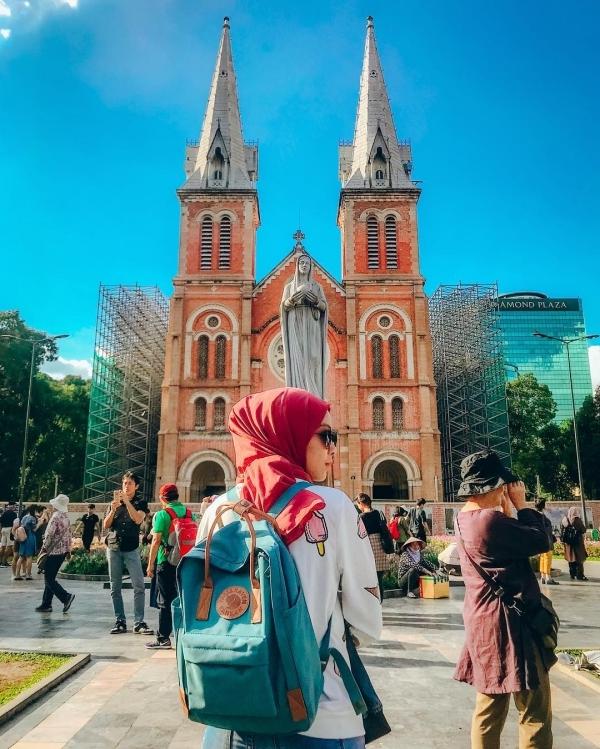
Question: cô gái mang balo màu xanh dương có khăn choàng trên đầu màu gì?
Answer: khăn choàng trên đầu màu đỏ